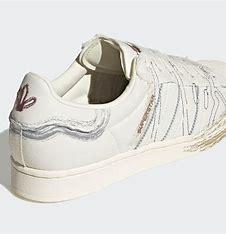
Brand: adidas
Model: originals Adidas Originals Superstar